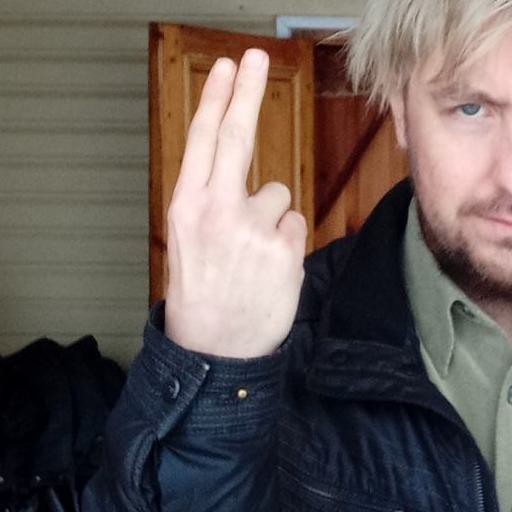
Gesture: two_up_inverted